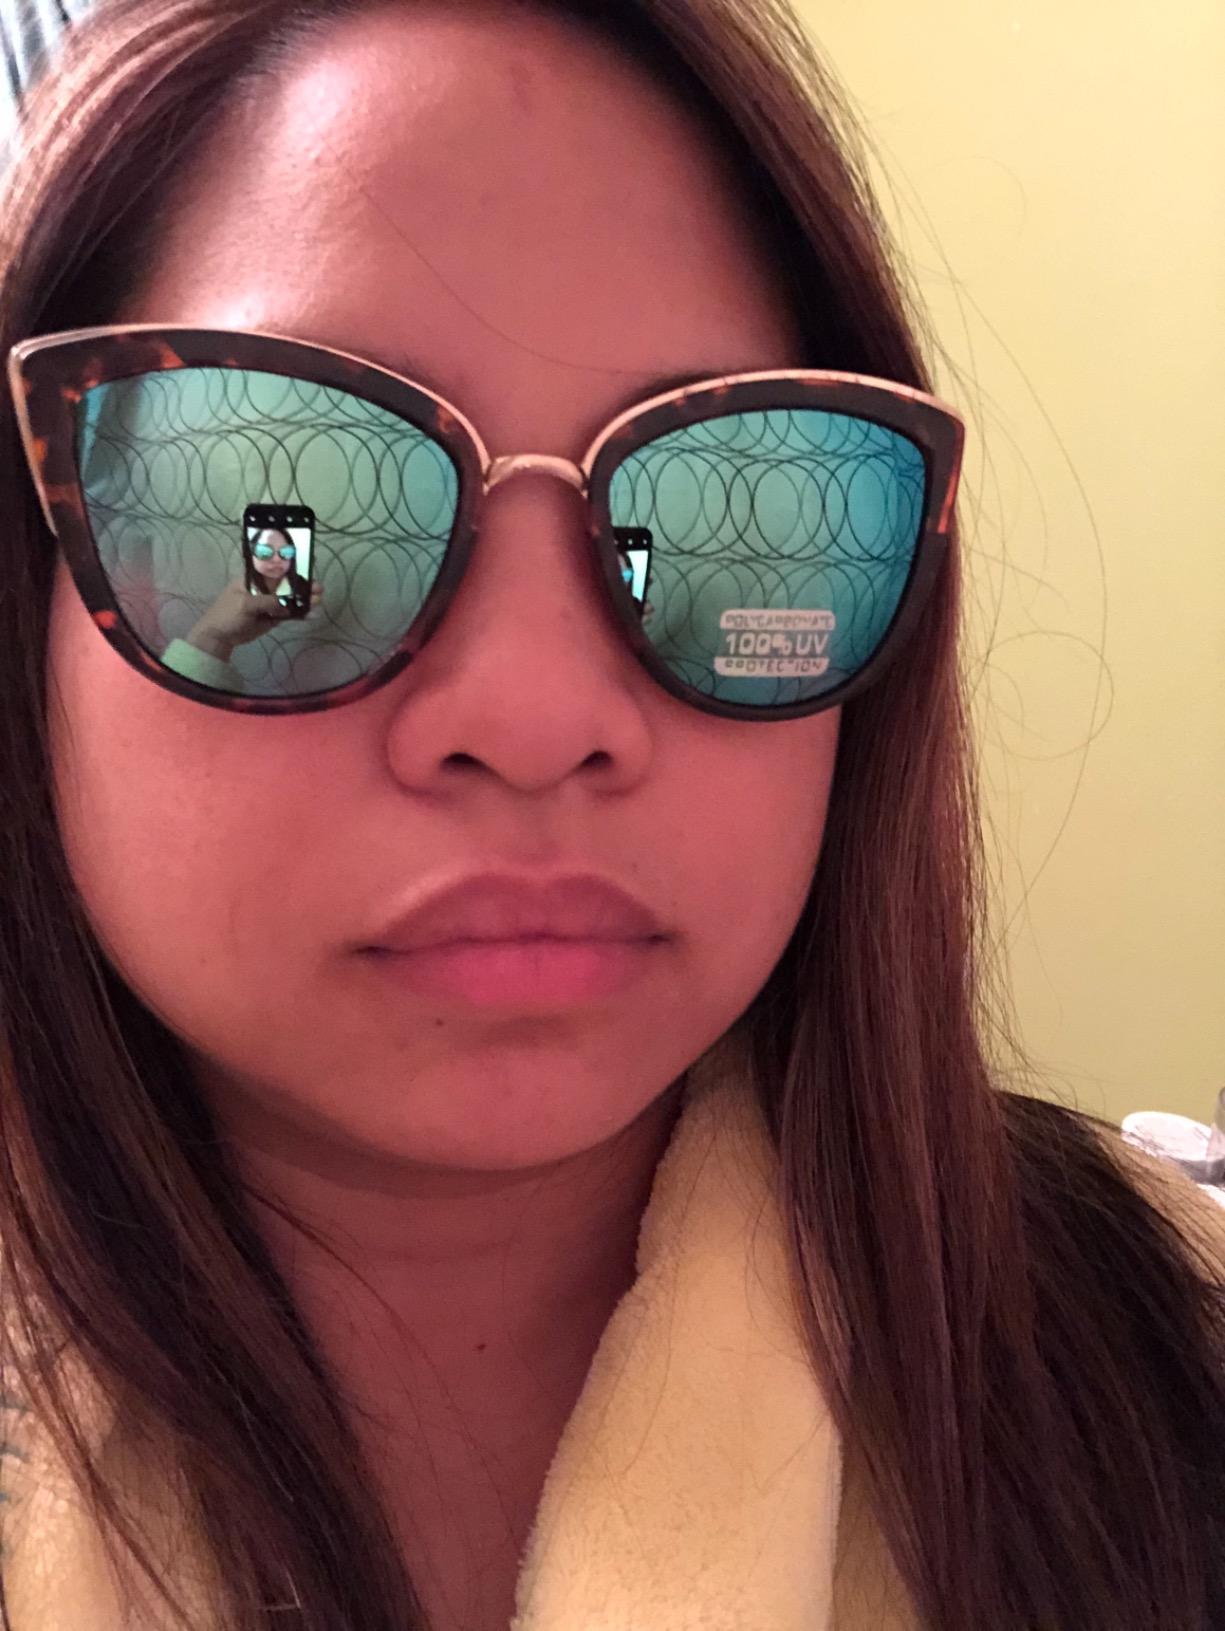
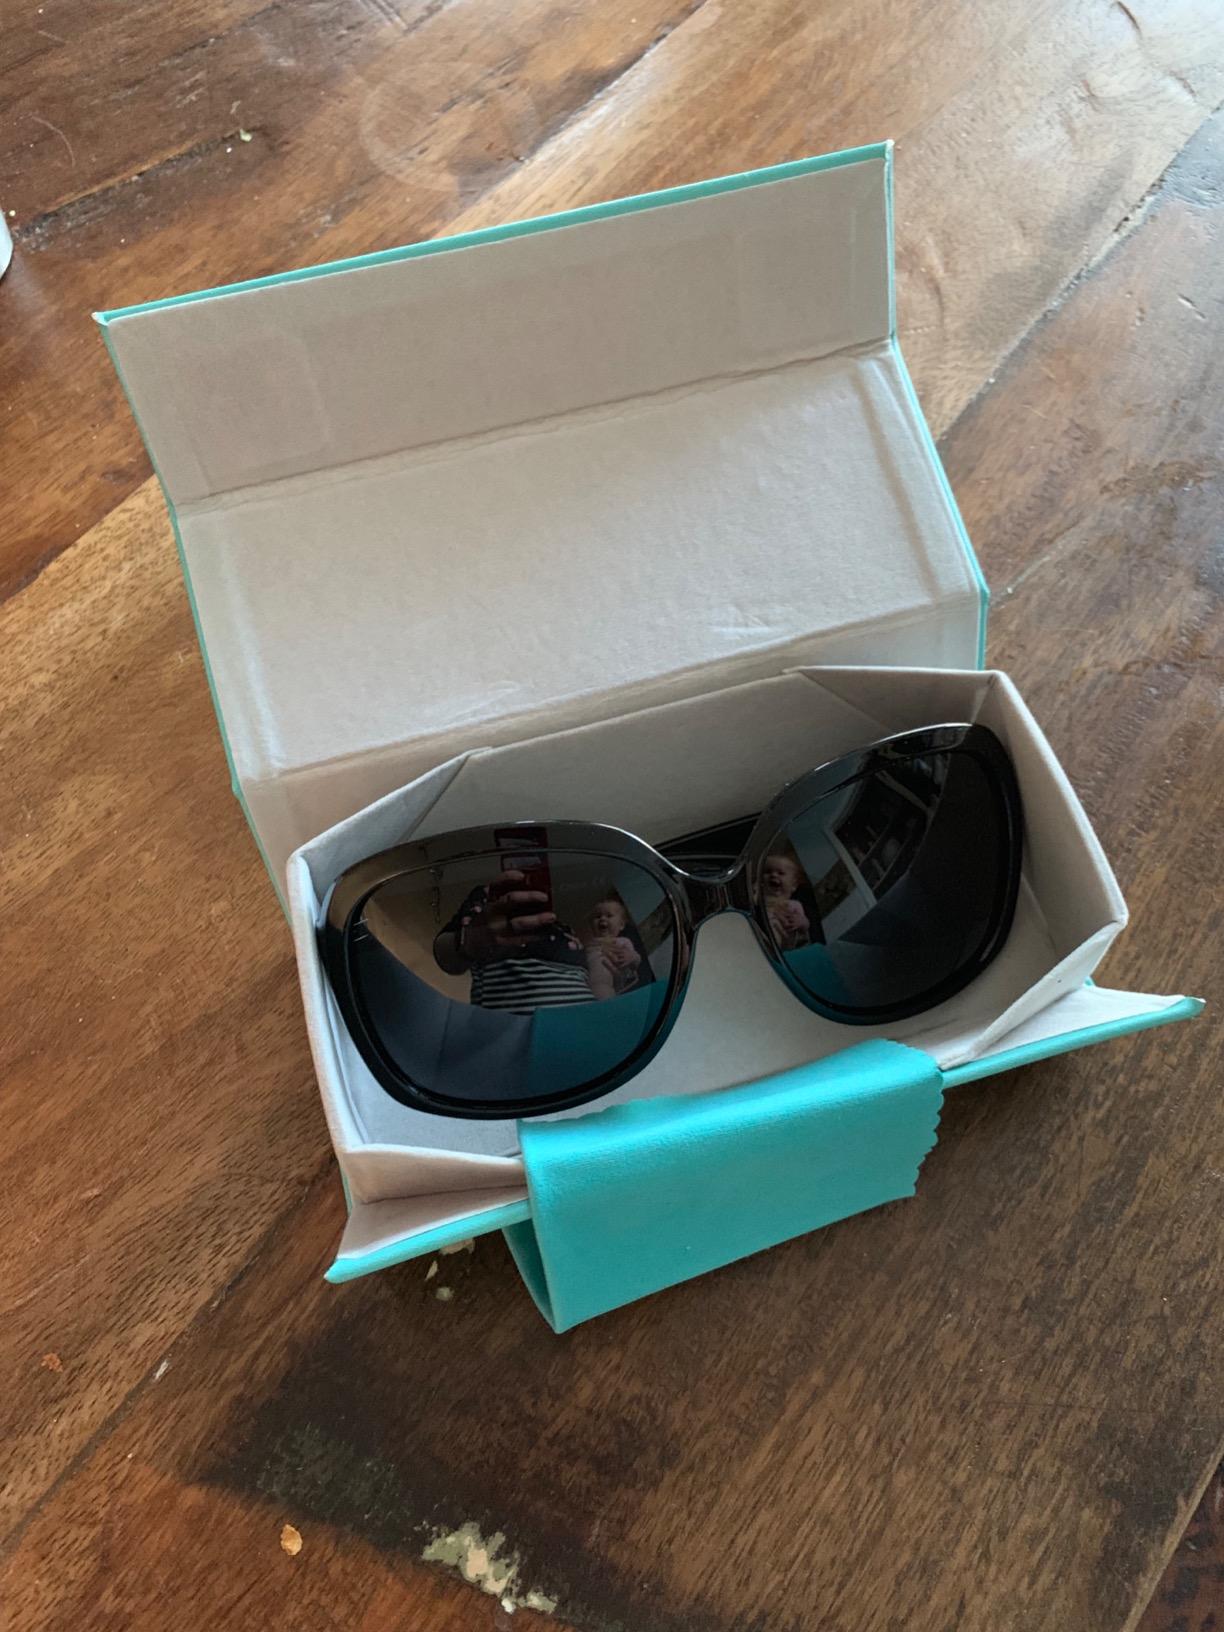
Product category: accessories_sunglasses
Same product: no